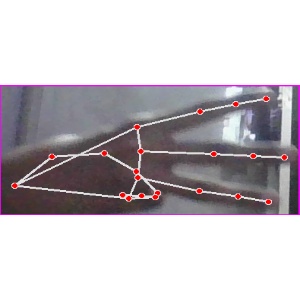
अक्षर: भ